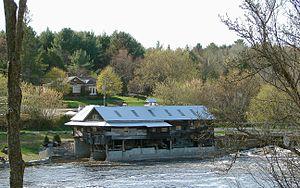
Kinmount est un village situé dans la ville de Kawartha Lakes, dans la province l'Ontario au Canada.